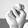
ASL letter: N